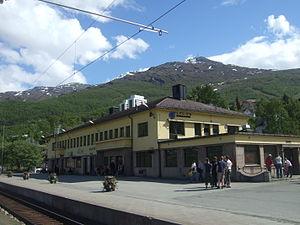
La gare de Narvik est une gare ferroviaire de la ligne d'Ofot, elle se trouve dans le centre de Narvik. C'est un terminus de la ligne qui, à partir de Riksgränsen, laisse place à la ligne ferroviaire suédoise Malmbanan. Cette ligne permet de se rendre dans les villes de Luleå et Stockholm.